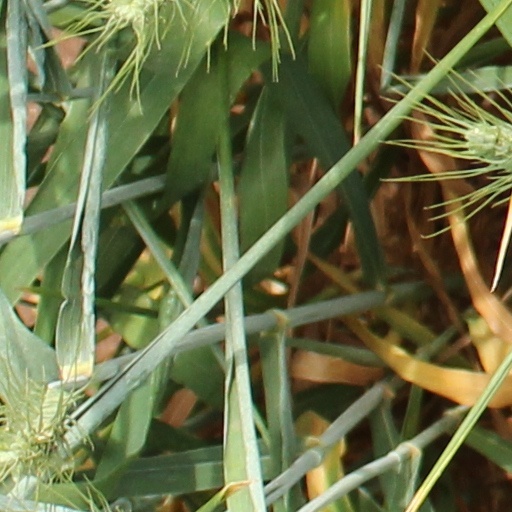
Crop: wheat